Layer Pyramid

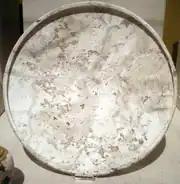
Dolomite bowl bearing the serekh of Khaba from Mastaba Z500

The architecture of the layer pyramid allows it to be securely dated to the time span between the reigns of king Sekhemkhet and that of king Snofru, the founder of the 4th Dynasty. Rainer Stadelmann, Miroslav Verner and Jean-Philippe Lauer compare the architecture of the layer pyramid with that of the step pyramids of Djoser and Sekhemkhet, expecting the layer pyramid to have originally consisted of five steps, just as its near-contemporary predecessors. The layer pyramid exhibits at one site both complex developments concerning its substructures and simplifications concerning the building methods employed for the superstructure. According to these egyptologists, the layer pyramid is a clearly advanced version of the buried pyramid of Sekhemkhet.